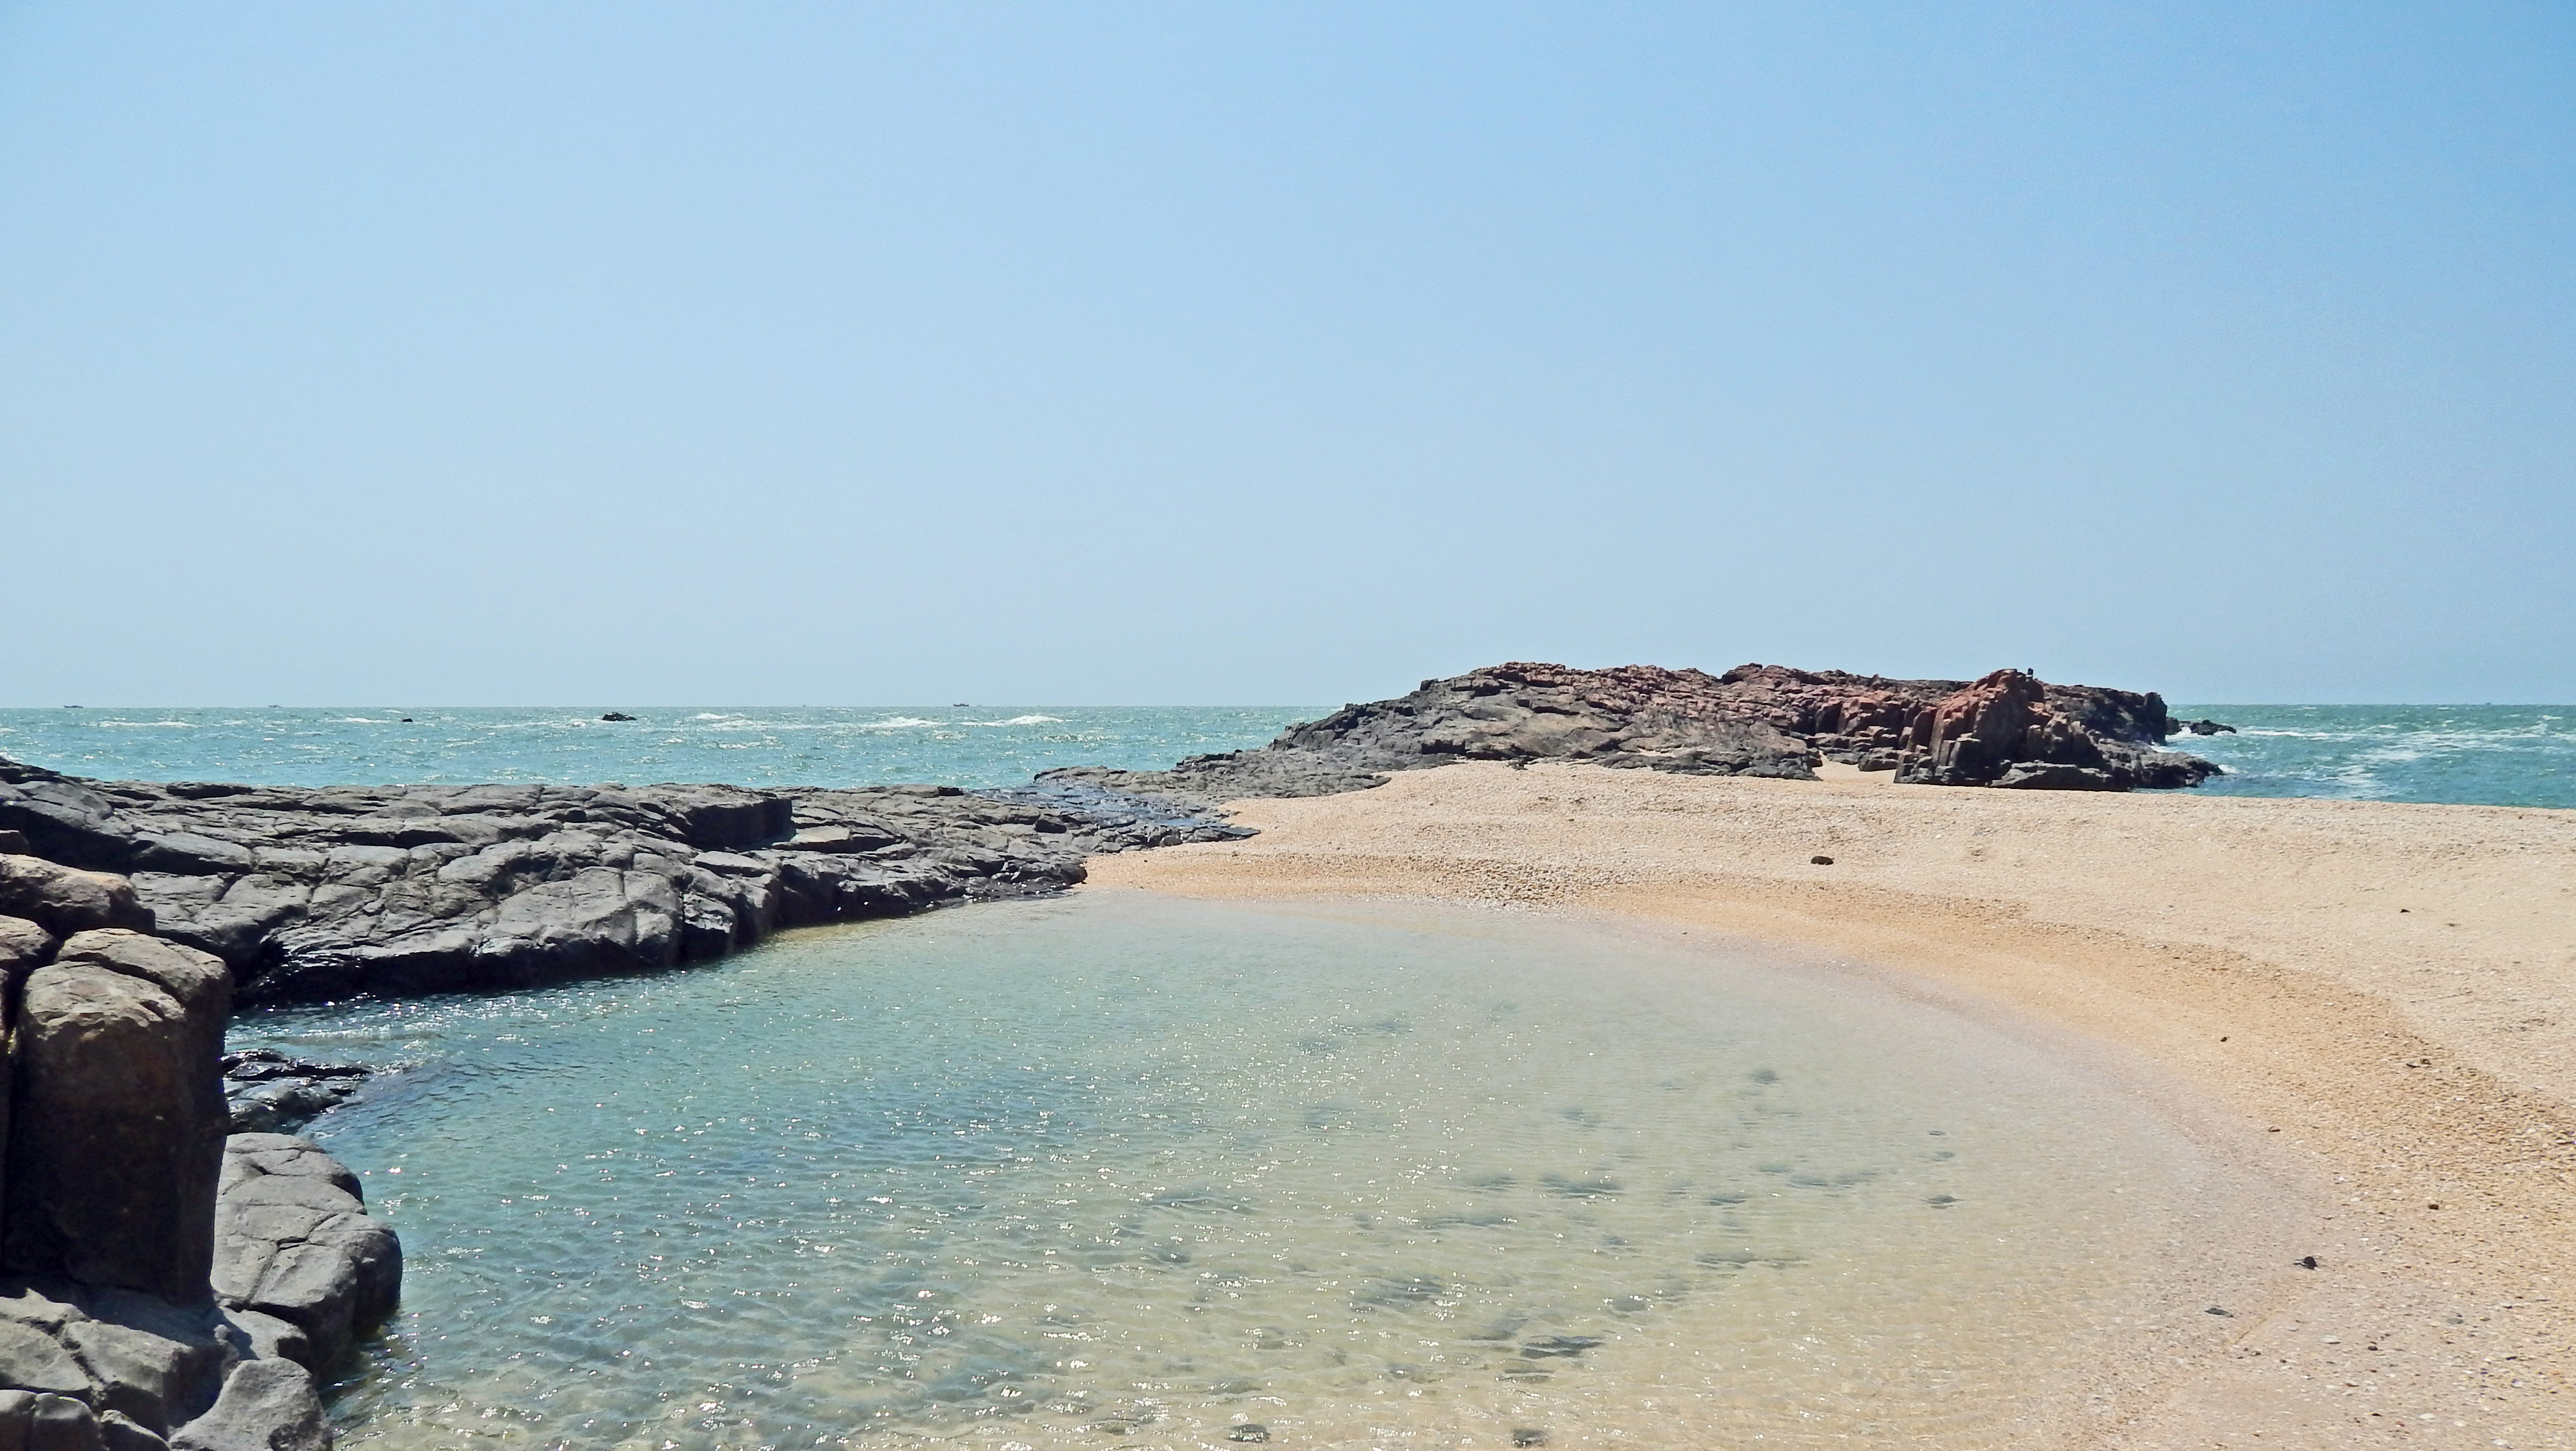
sea, rock, St Marys Island, beach, body of water, coast, coastal and oceanic landforms, shore, sky, ocean, promontory, bay, sand, water, cape, vacation, headland, tourism, cove, horizon